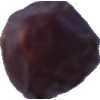
Label: dates